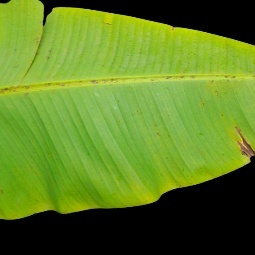
Label: Sulphur